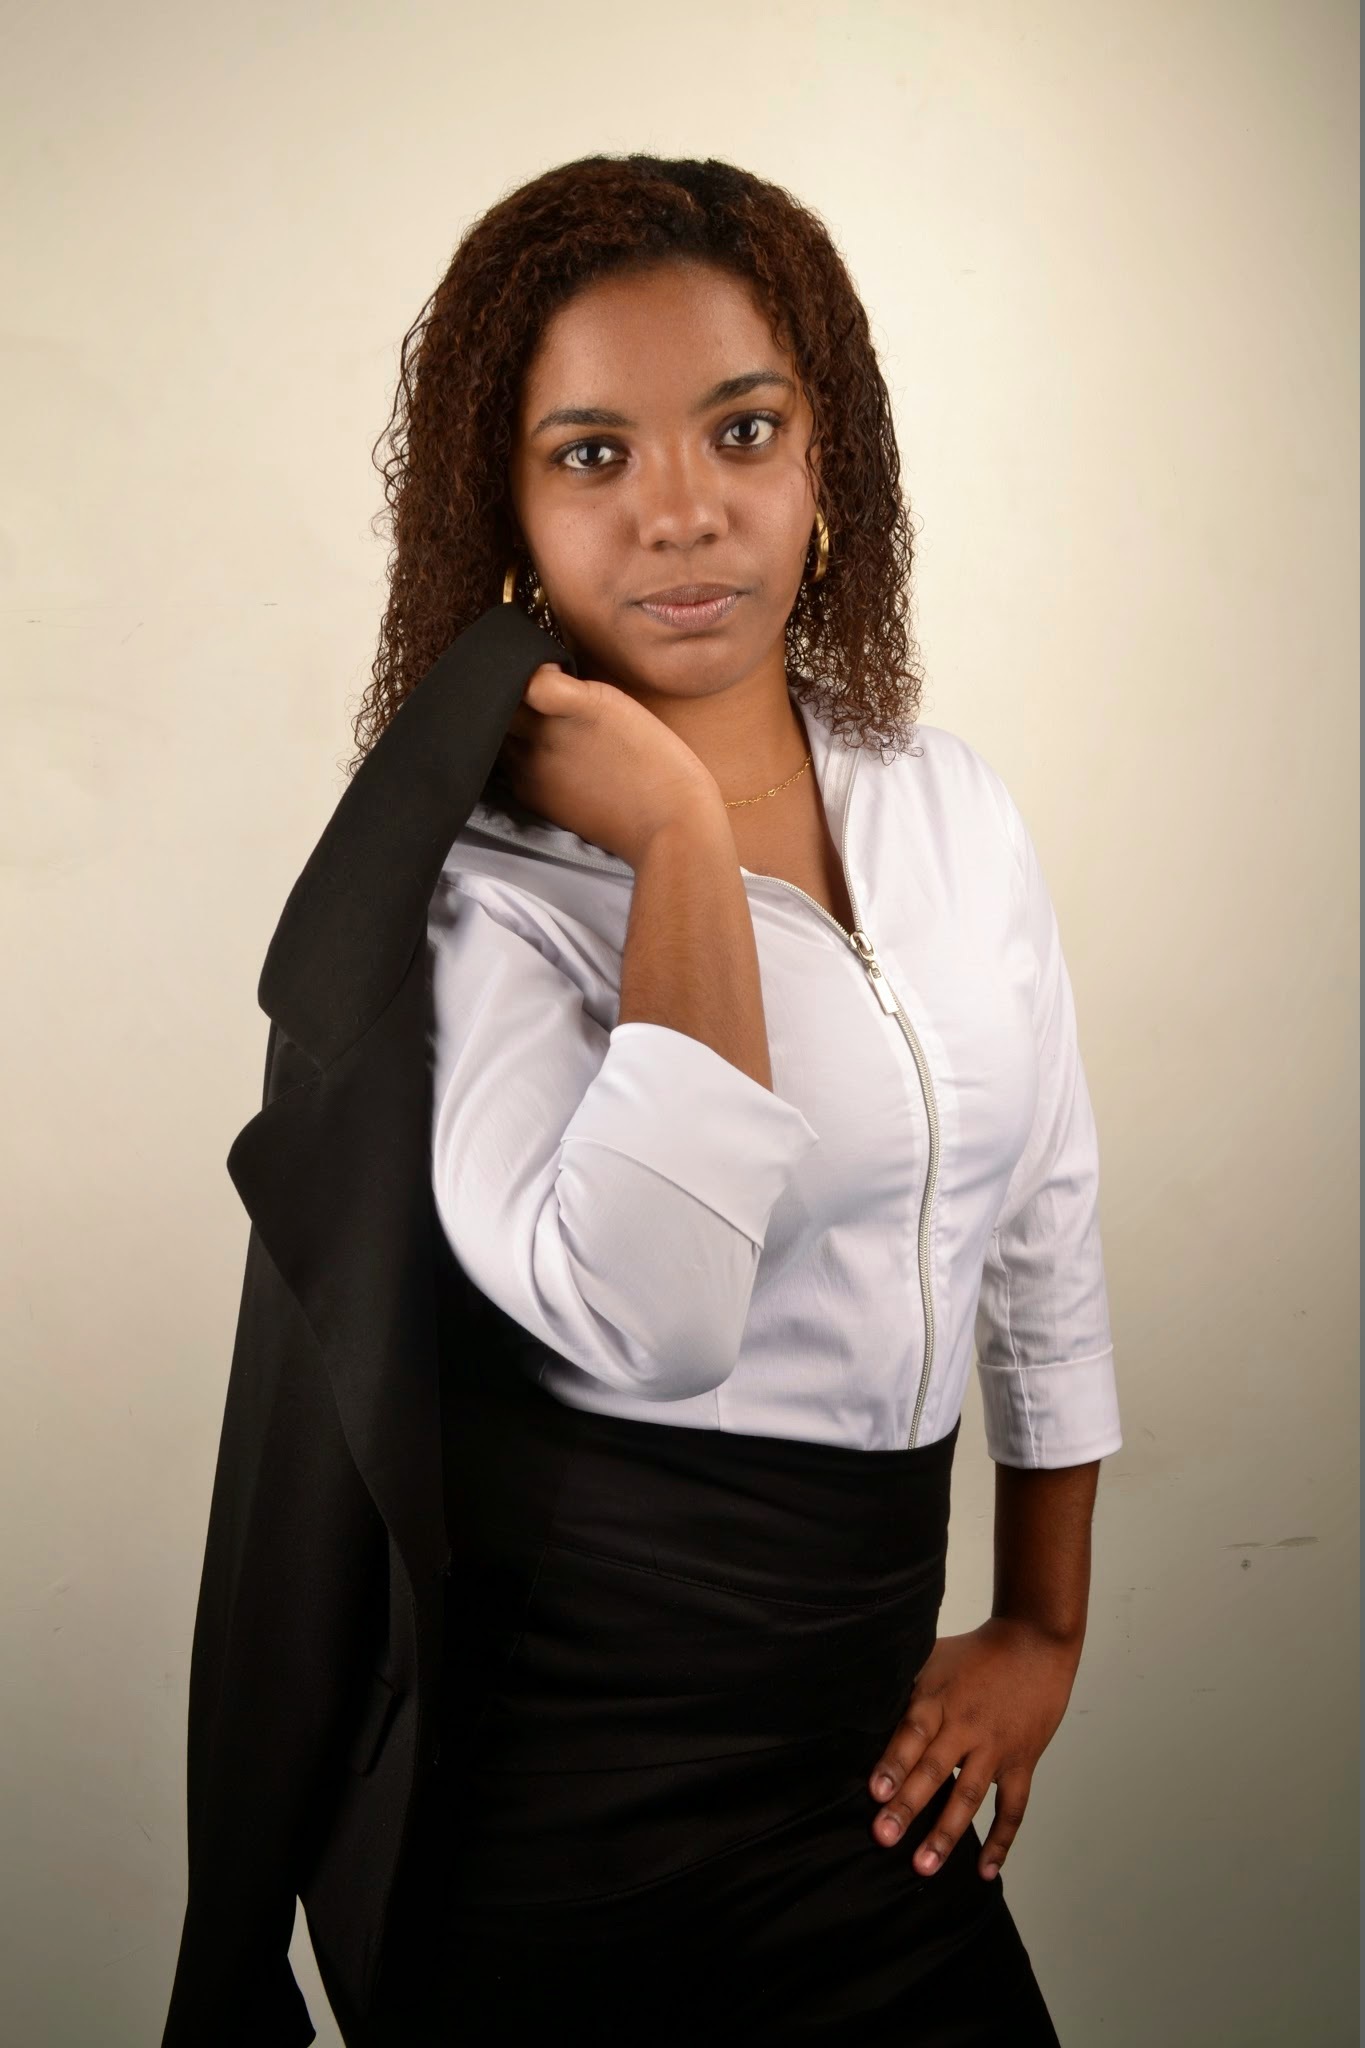
person, girl, woman, hair, photography, leg, portrait, model, young, fashion, clothing, black, lady, hairstyle, long hair, human body, black hair, dress, beauty, administration, leadership, attendance, entrepreneur, entrepreneurship, abdomen, photo shoot, digital marketing, accounting, brown hair, businesswoman, formal wear, human resources, bussines, portrait photography, if the, consultancy, art model